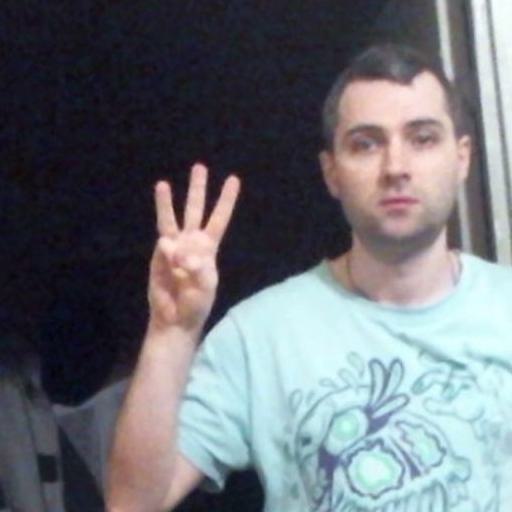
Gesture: three